Gothic hilted British infantry swords

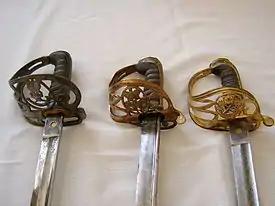
Three Gothic hilts

They were replaced ultimately by the 1897 pattern British infantry officer's sword, first having the 1822 pipe-back blade replaced by the 1845 fullered blade, then the 1845-type blade replaced by a new thrusting blade in 1892 and then receiving a new steel hilt in 1895, which was then updated slightly in 1897.